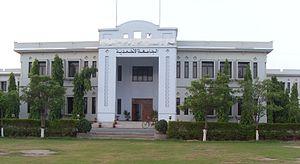
Les villes du Pakistan regroupent au total environ 76 millions d'habitants en 2017, soit 36 % de la population de ce pays d'Asie du Sud selon le Bureau pakistanais des statistiques. Dix d'entre elles dépassent le million d'habitants, et la plus grande, Karachi, est l'une des plus grandes mégapoles du monde, avec près de quinze millions d'habitants. En dehors de celle-ci, la majorité des grandes villes se situent dans le nord de la province du Pendjab, partie la plus urbanisée du pays.